Jayaprakash Narayan

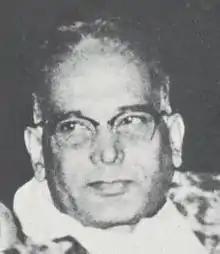

Jayaprakash Narayan Srivastava (11 October 1902 – 8 October 1979), also known as JP and Lok Nayak (Hindi for "People's leader"), was an Indian politician, theorist and independence activist. He is mainly remembered for leading the mid-1970s opposition against Prime Minister Indira Gandhi and calling for her overthrow in a "total revolution". In 1999, Narayan was posthumously awarded the Bharat Ratna, India's highest civilian award, in recognition of his social service. His other awards include the Ramon Magsaysay Award for public service in 1965.